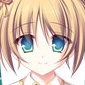
Portrait style: Anime Portrait